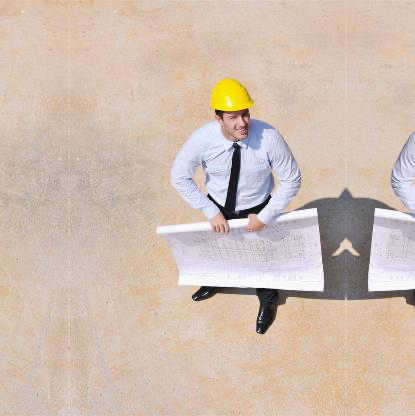
Objects in the image:
label: helmet